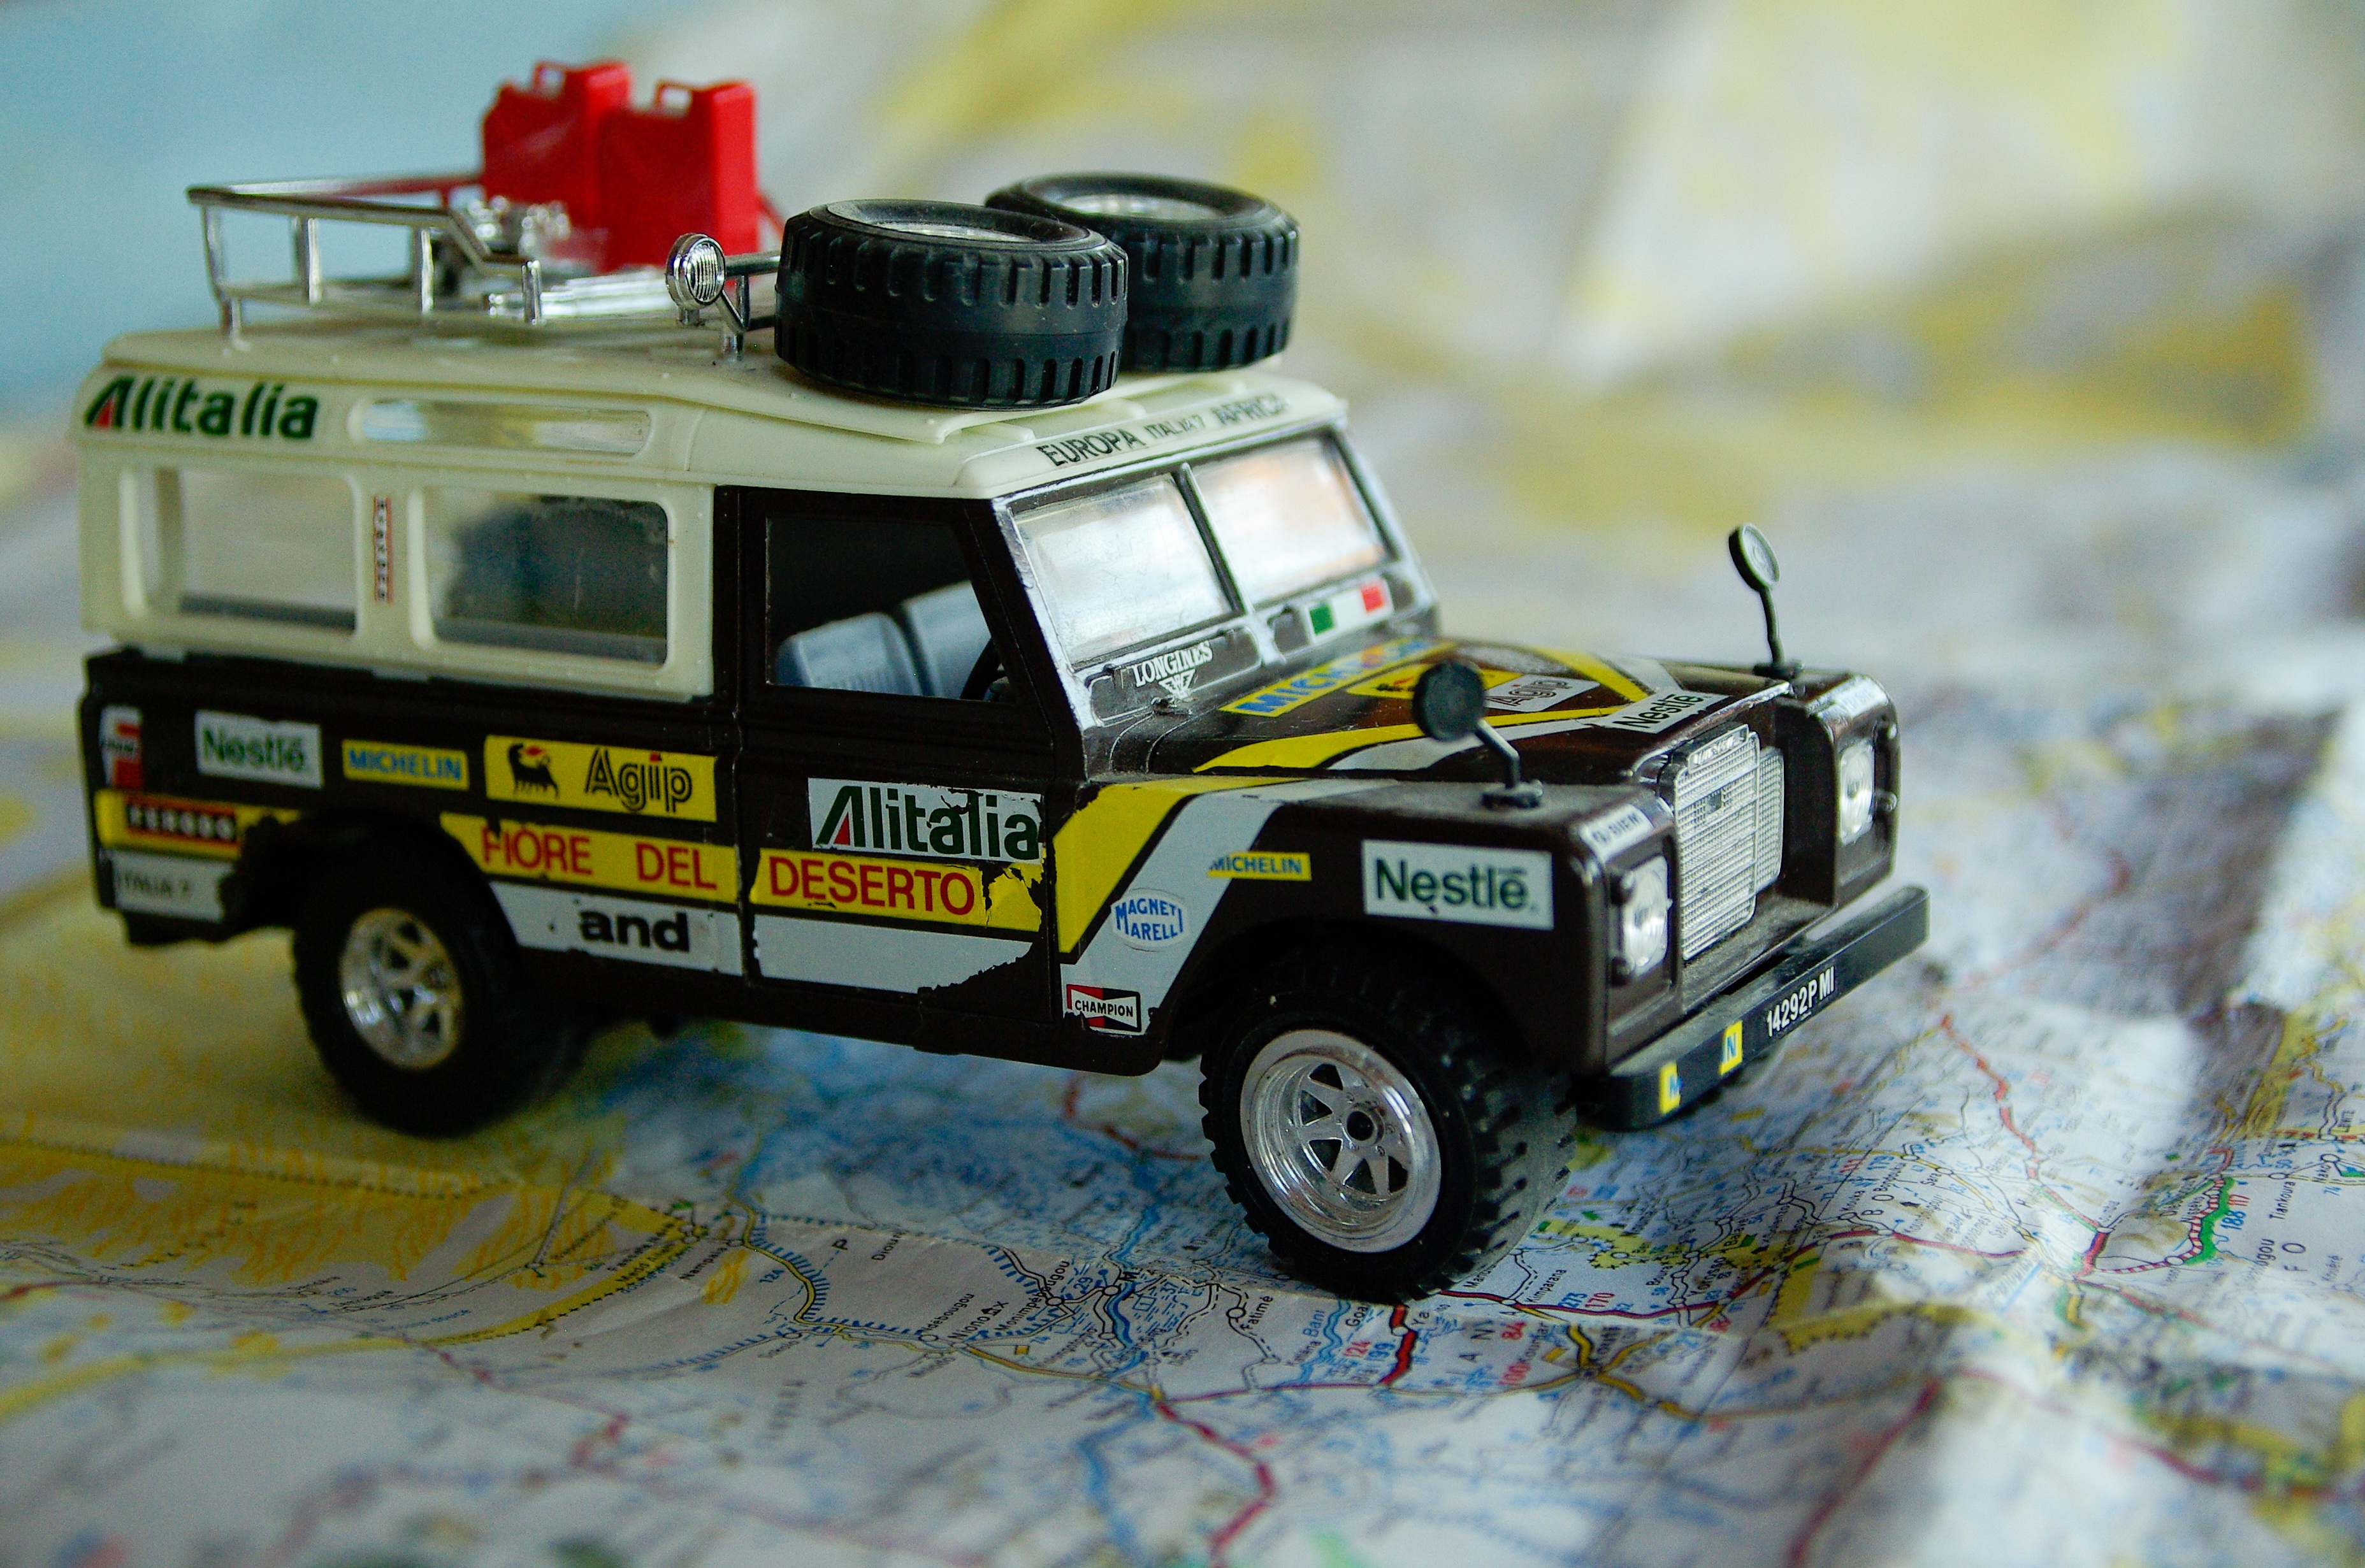
car, travel, vehicle, toy, map, miniature, land rover, 4x4, model car, off road vehicle, sport utility vehicle, scale model, automobile make, off roading, military vehicle, off road racing, rally raid